Kamikaze (record label)

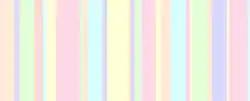
rainbow symbol of kamikaze

Kamikaze was inspired by Kpop, Jpop, Western pop and American pop. Back in 2006, when the era of rock music was growing. Hip hop music is climbing the charts continuously. One day, Nanny Girly Berry came to meet Afu “band producer” With bringing Korean music CDs The front cover wrote the name of the artist TVXQ. She gave it to him to remember that Nanny was especially excited and exhilarated by this group of artists. At first glance Afu “band producer” felt that this band was very similar to the early RS boy bands. Even listening to it was interesting. it's very good a pop songs Like going back to the era * NSYNC or Backstreet Boys, he think that this type of music may be one of teenagers are interested in, Including at that time he was interested in Morning Musume, a Japanese idol group. So he want to combine all of them to create a new RS project, Therefore consulted with the supervisor Sudhipong Vatanajang, Melodiga management director and Deputy Managing Director of RS's music business, wants to make a pop group with many members. And mainly focus on the Pre-Teen market,